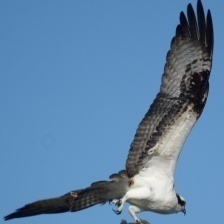
Species: OSPREY
Scientific name: PANDION HALIAETUS